Monteriggioni

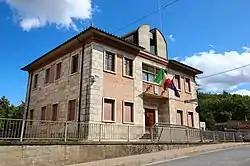
The Town Hall

Monteriggioni is headed by a mayor (') assisted by a legislative body, the ', and an executive body, the '. Since 1995, the mayor and members of the ' are directly elected together by resident citizens, while from 1945 to 1995 the mayor was chosen by the legislative body. The ' is chaired by the mayor, who appoints others members, called '. The offices of the ' are housed in a building usually called the ' or "".